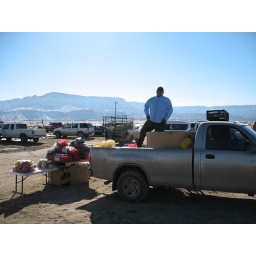
notice the truck with sheep pulling out of the parking lot in the back ground